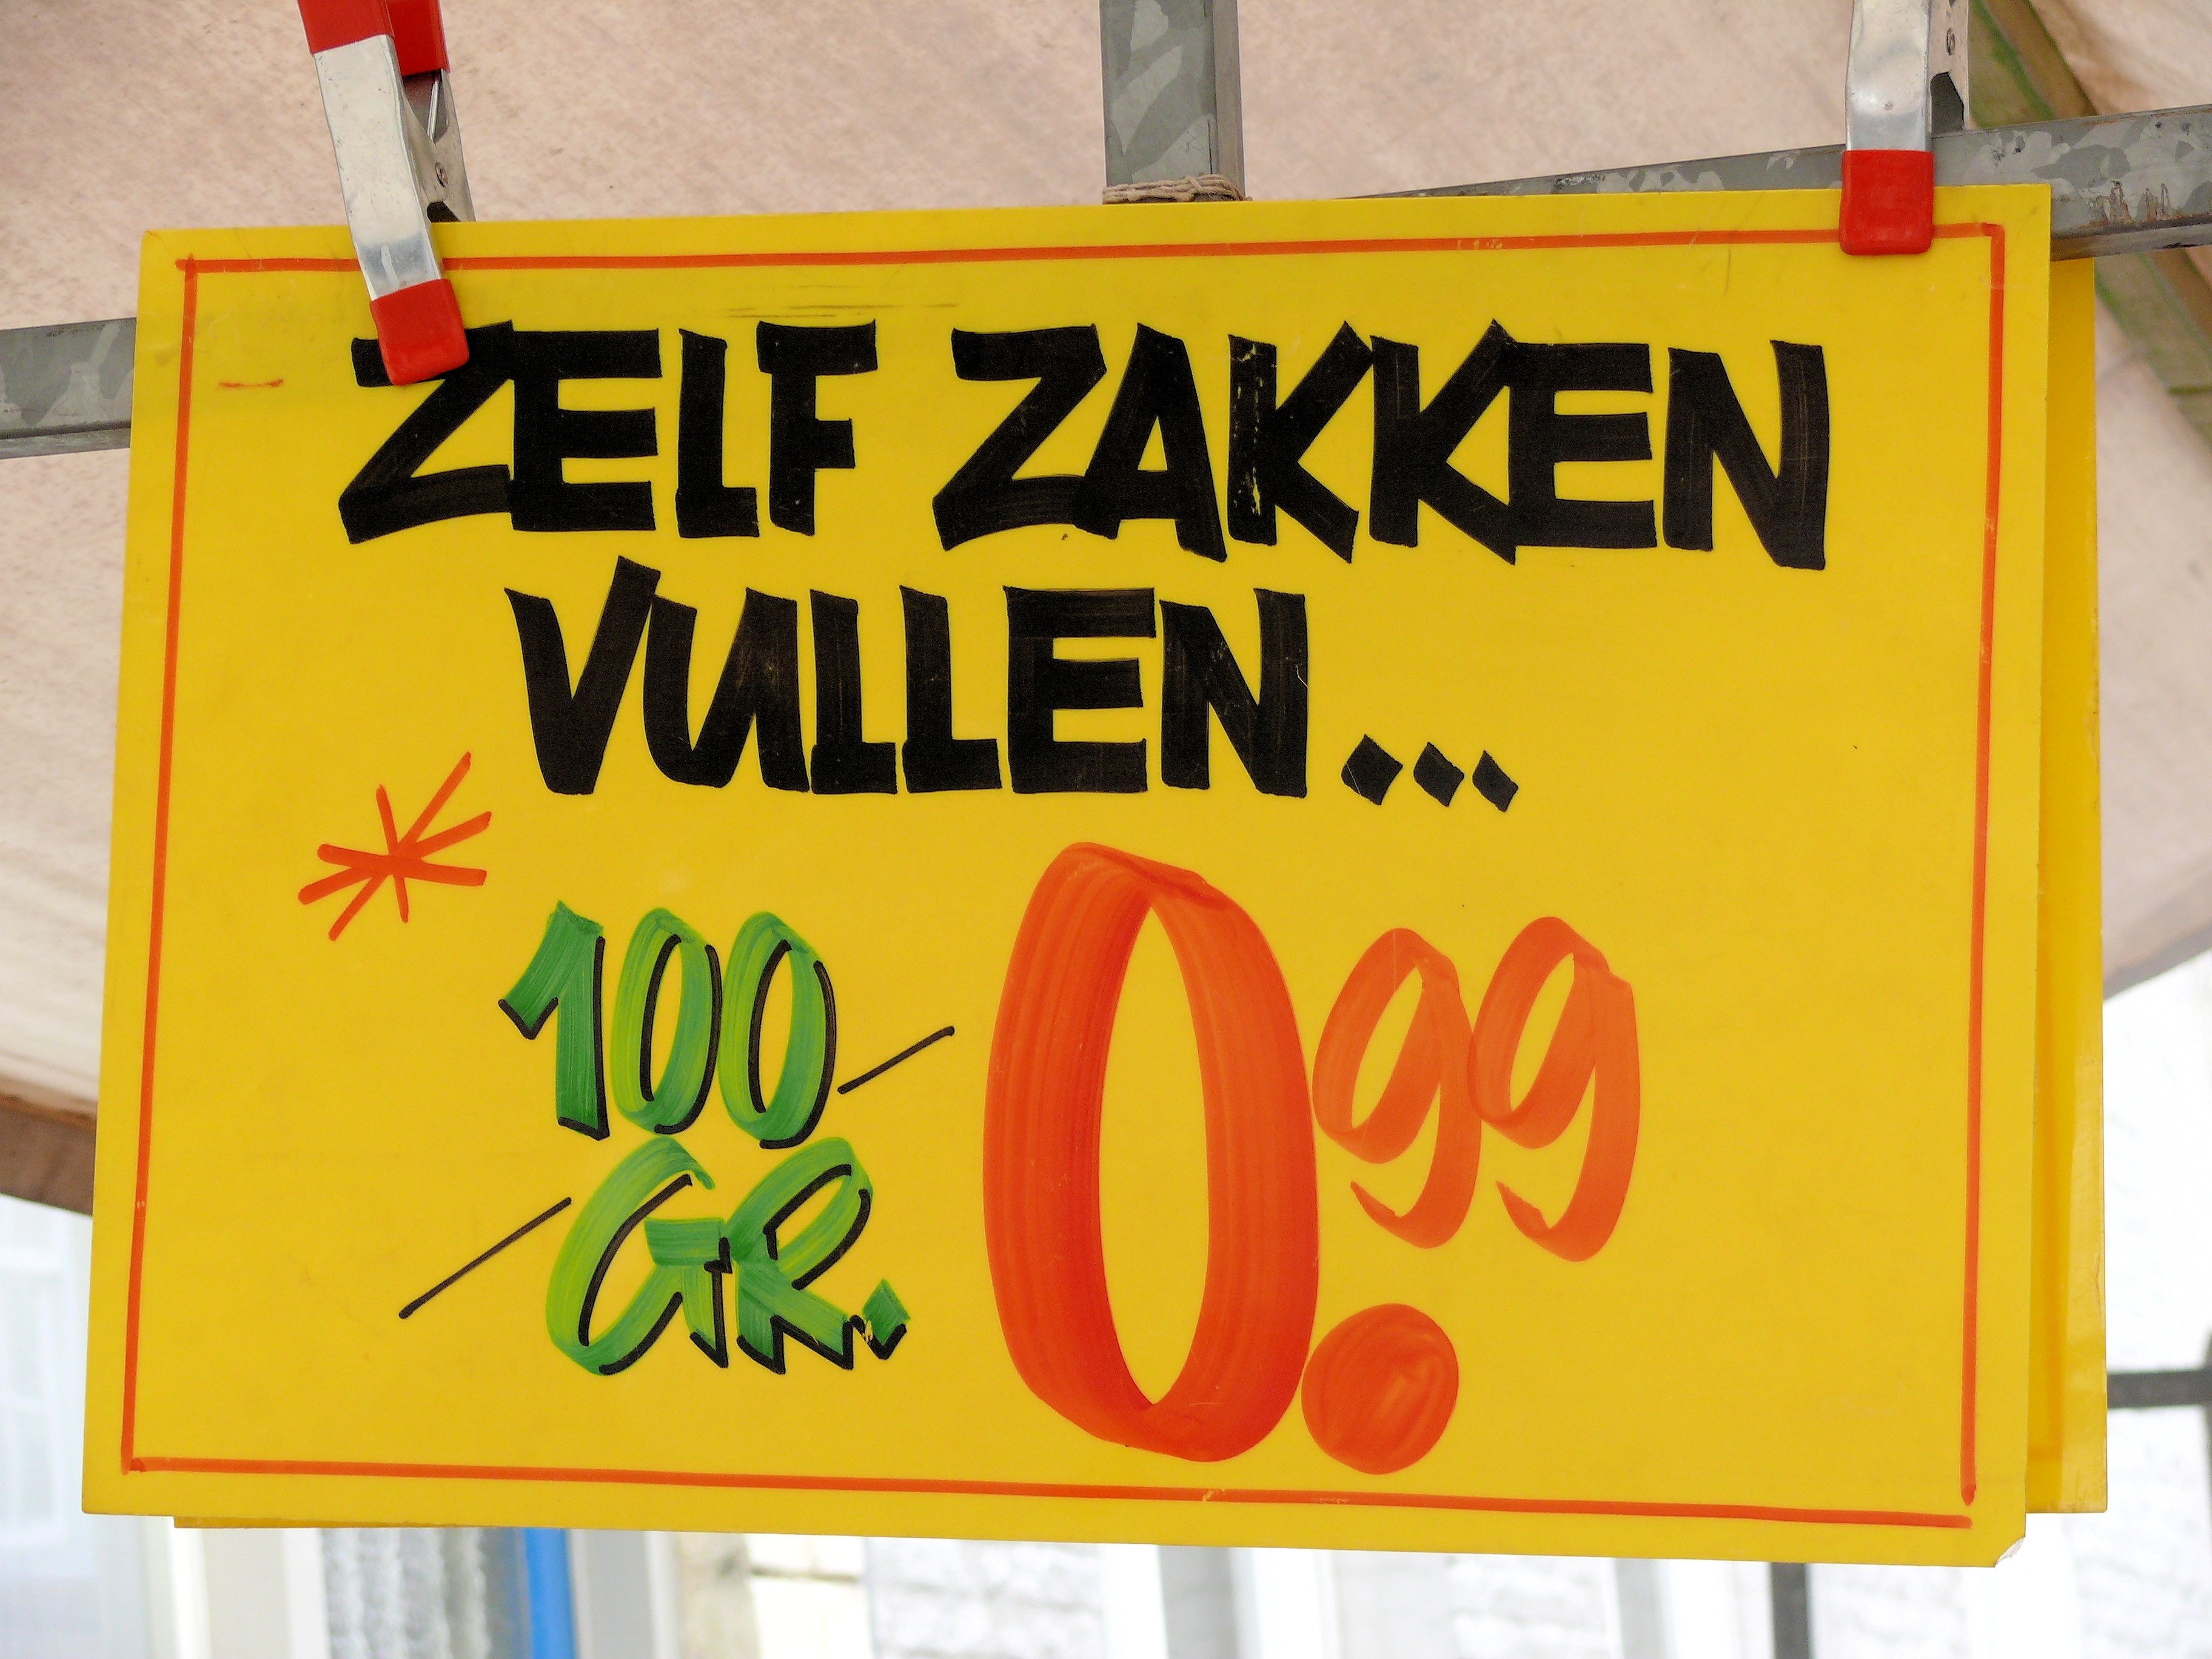
advertising, sign, banner, street sign, yellow, signage, market stall, brand, font, traffic sign, relamebord